Diana Penty

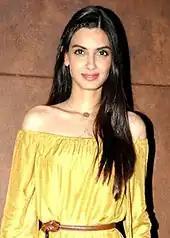
Penty in 2017

After a four-year absence from the screen, Penty played the titular runaway bride, Happy opposite Ali Fazal and Abhay Deol in Aanand L. Rai's production "Happy Bhag Jayegi" (2016), written and directed by Mudassar Aziz, which tells the story of her character's ensuing adventures when, in an attempt to elope with her lover, she instead ends up on the other side of the border, much to the chagrin of a young politician whose house she ends up in. About the break from acting, Penty said: "It wasn't a conscious break. I was taking my time looking to be a part of an interesting story. I didn't want to do anything that came my way." The film earned mixed reviews from critics but was a sleeper hit. Rohit Bhatnagar wrote that Penty "steals the spotlight in every frame", while Anna M. M. Vetticad of "Firstpost" said: "Penty is brimming with potential [...] but her Happy, despite being the titular protagonist, is the most under-written character."